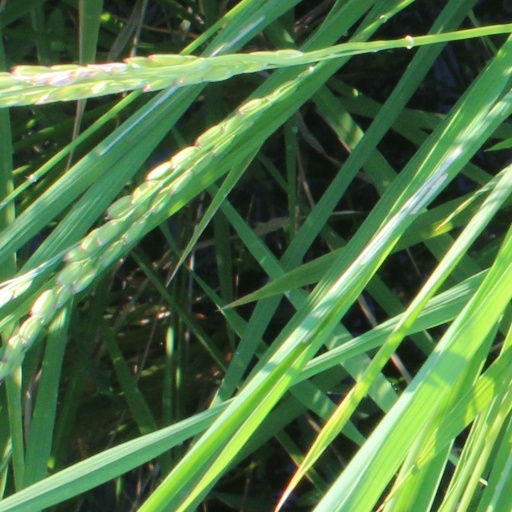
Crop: rice